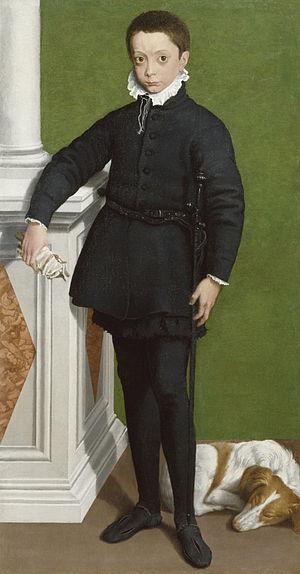
Cette page établit une liste des peintures de Sofonisba Anguissola.